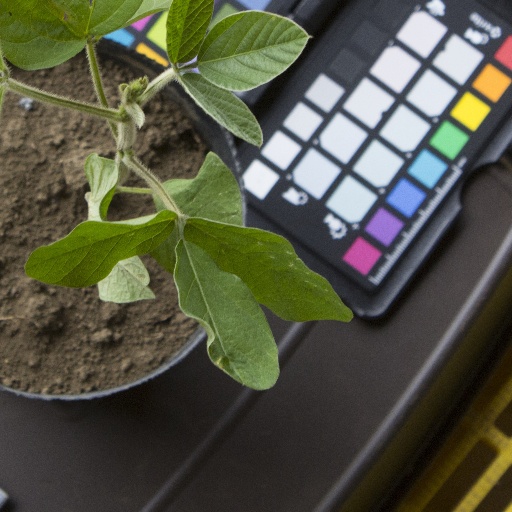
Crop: soybean